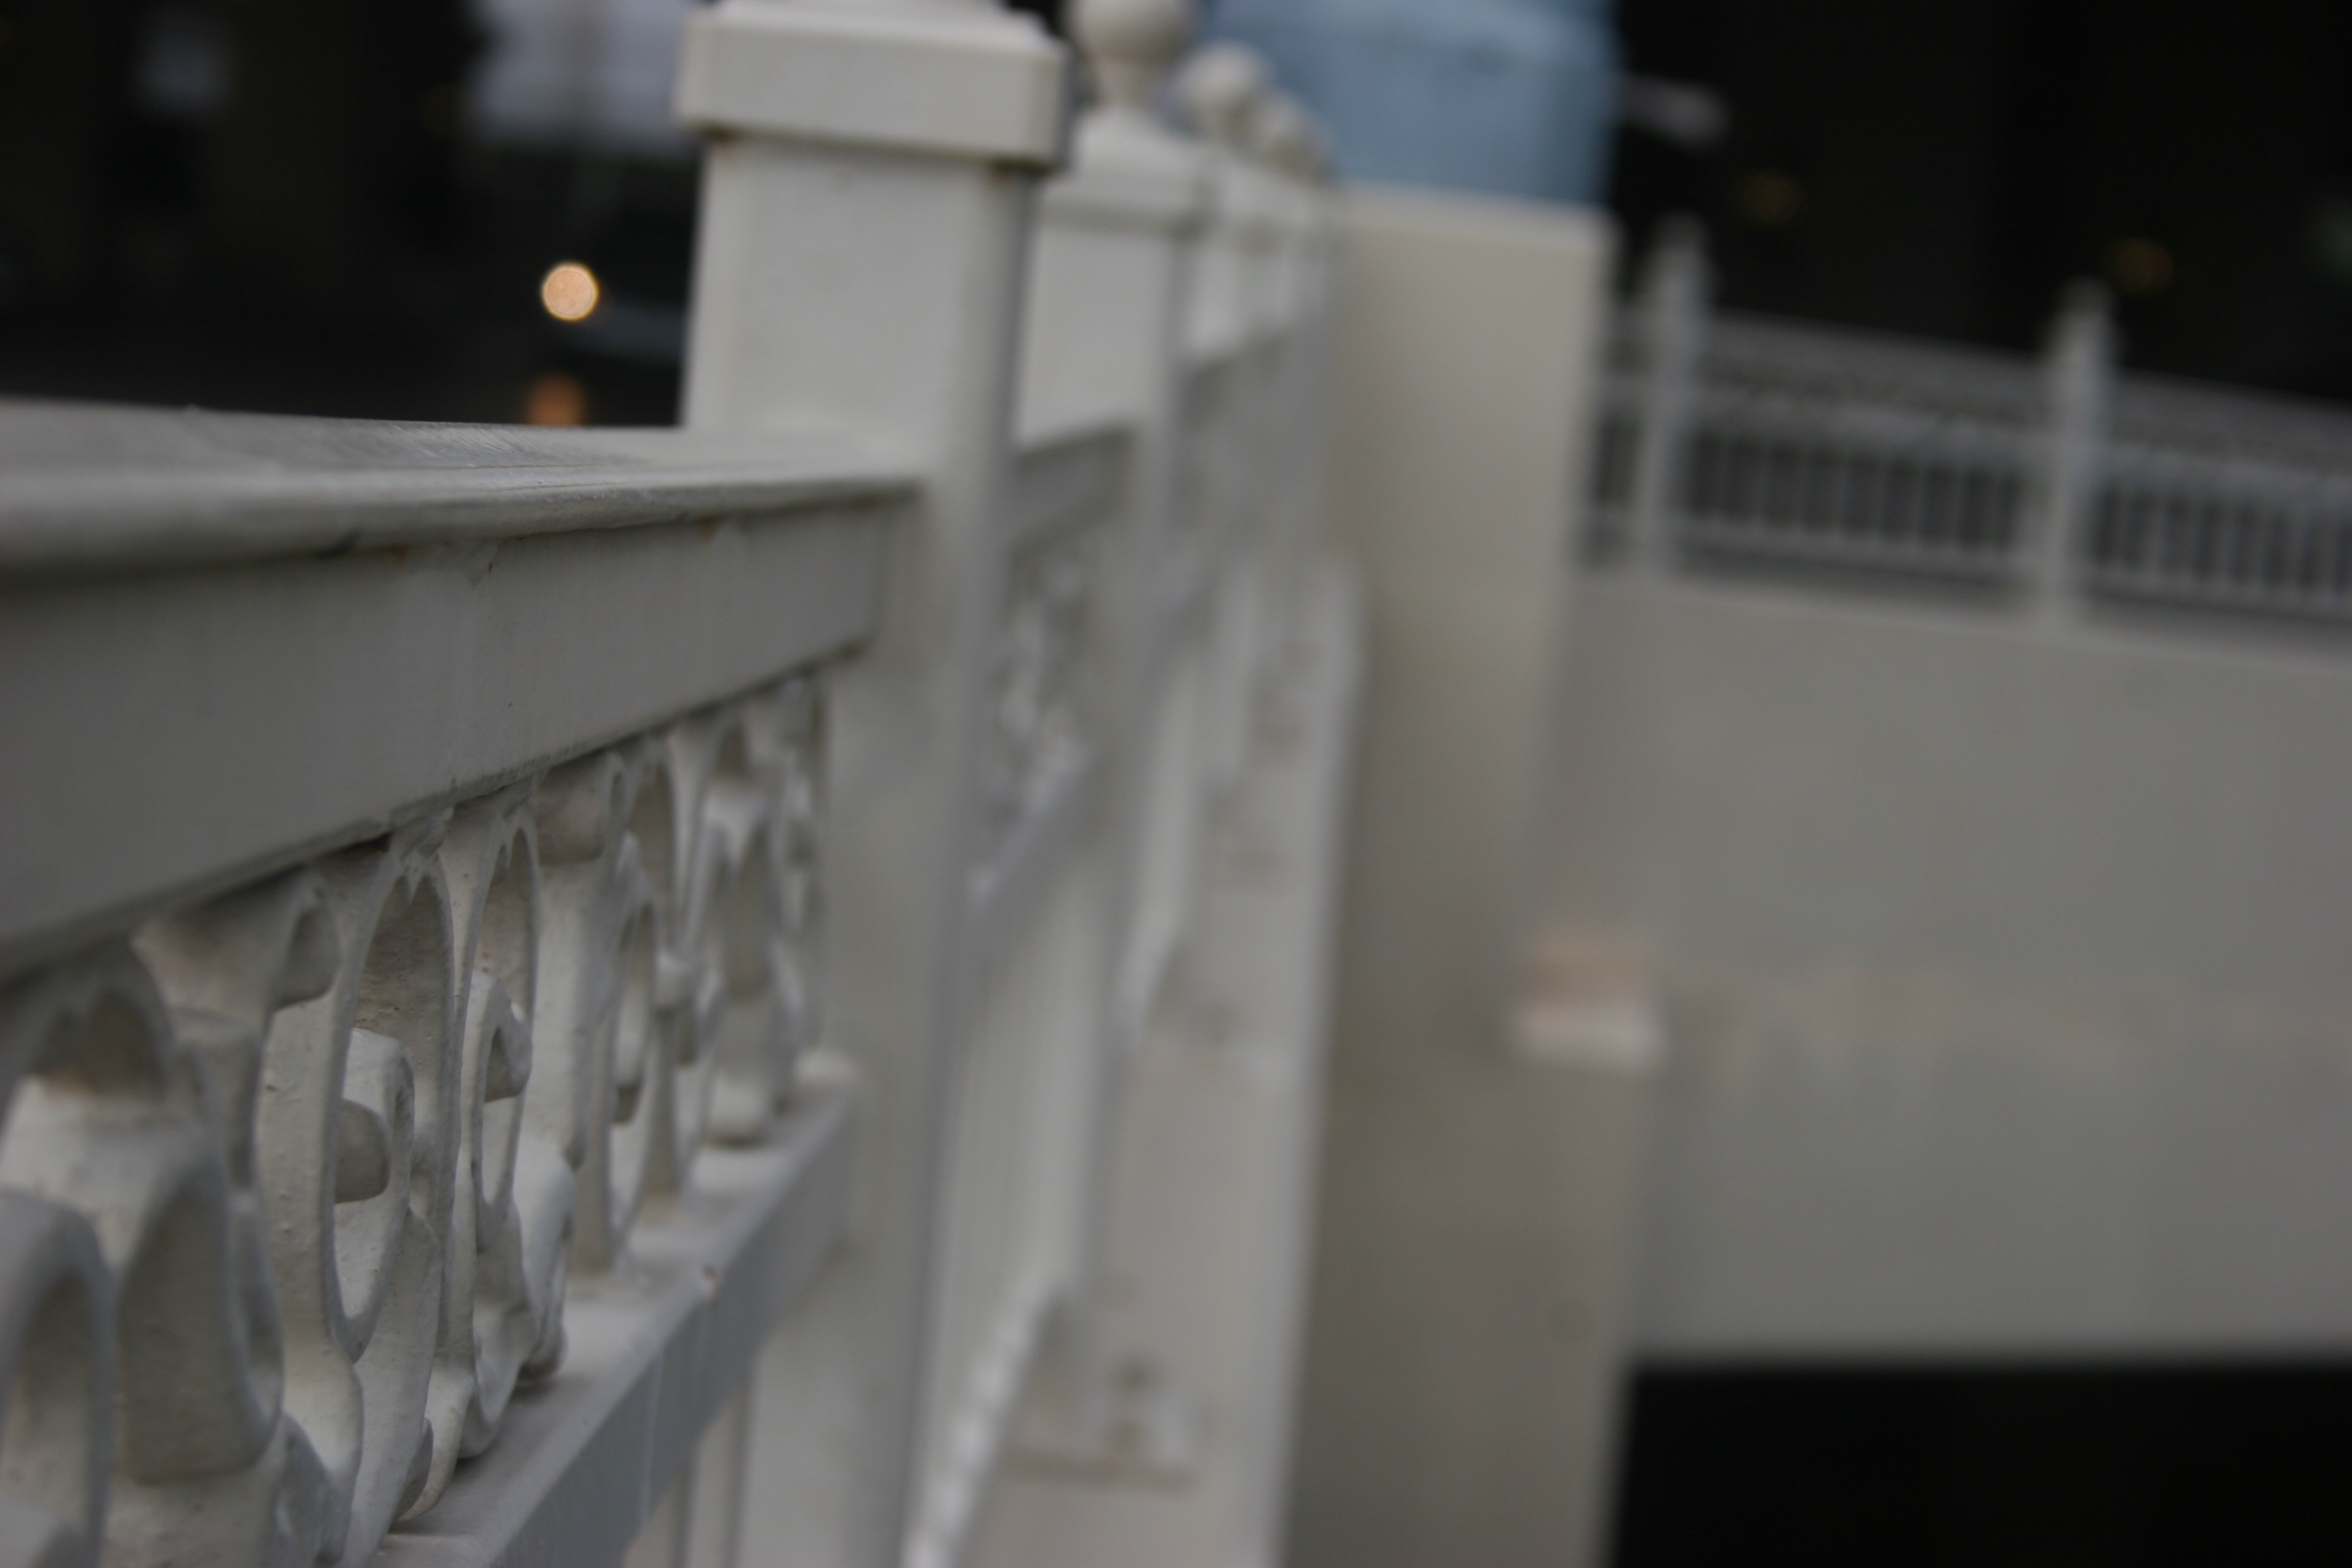
window, glass, material